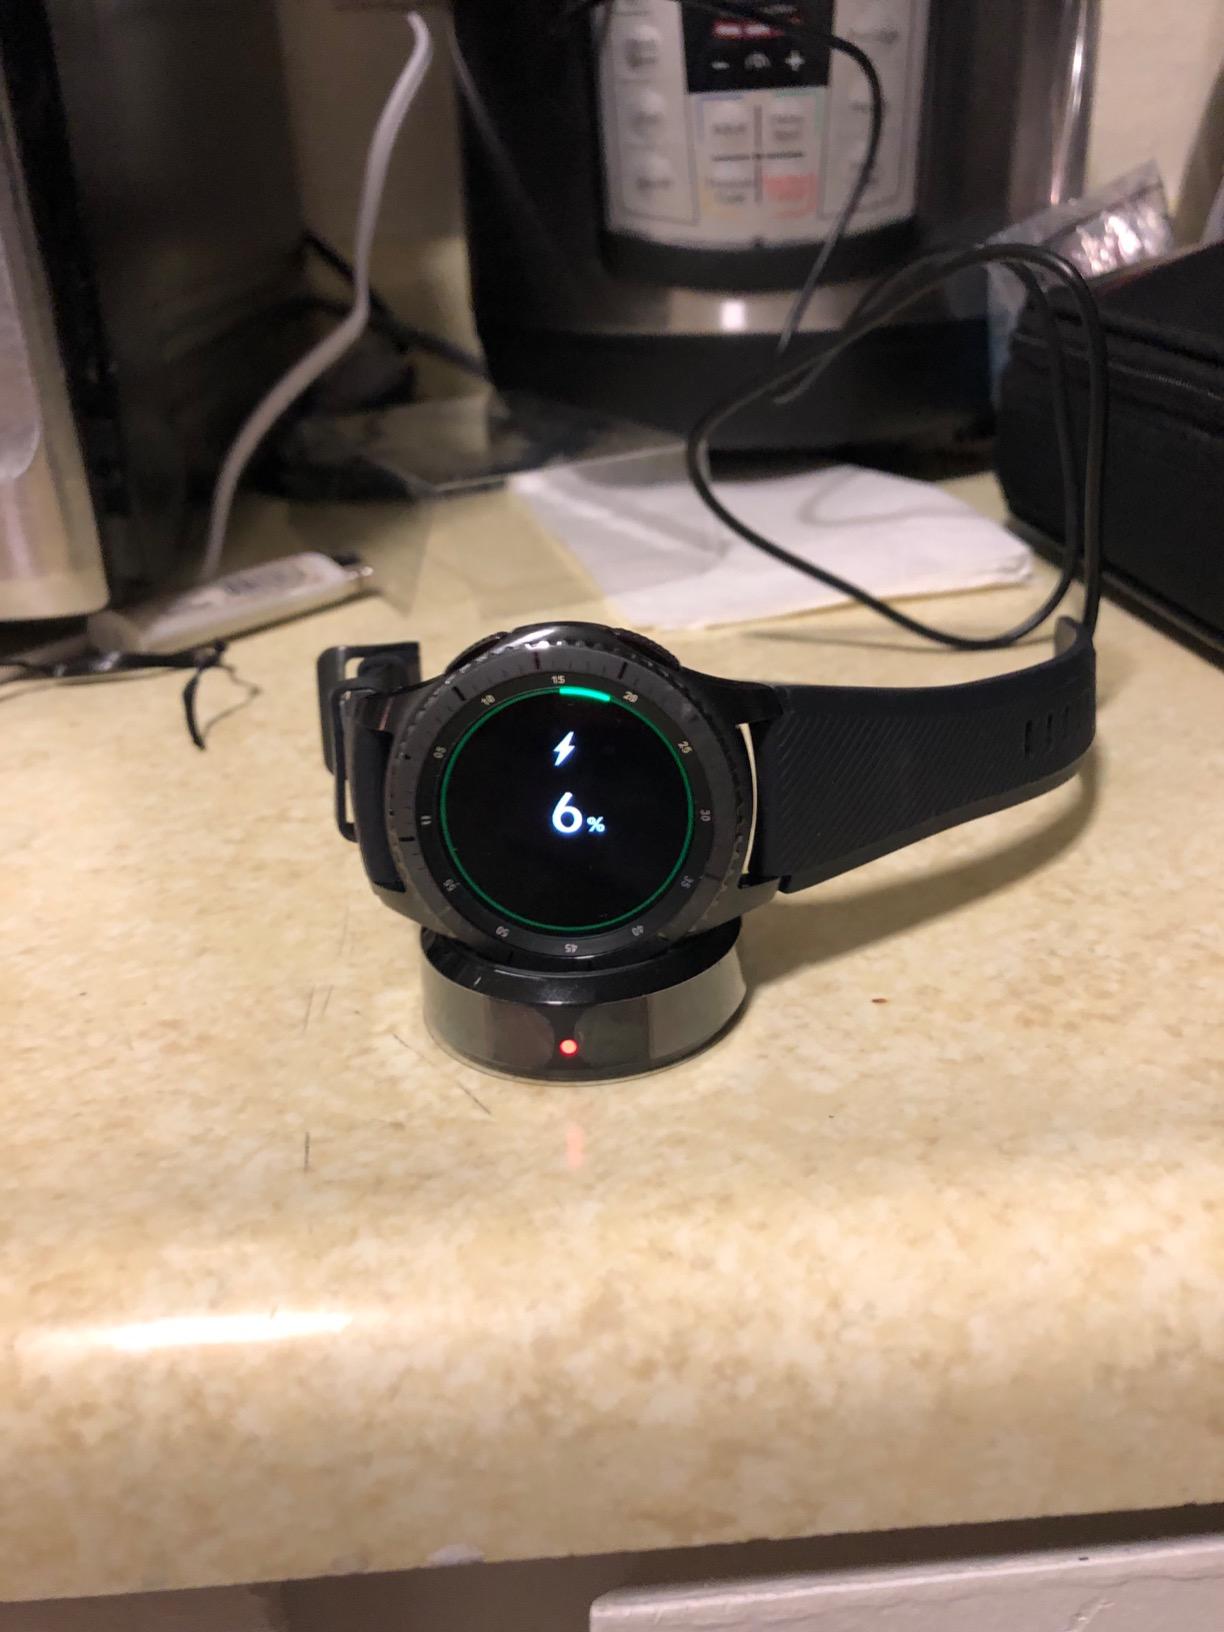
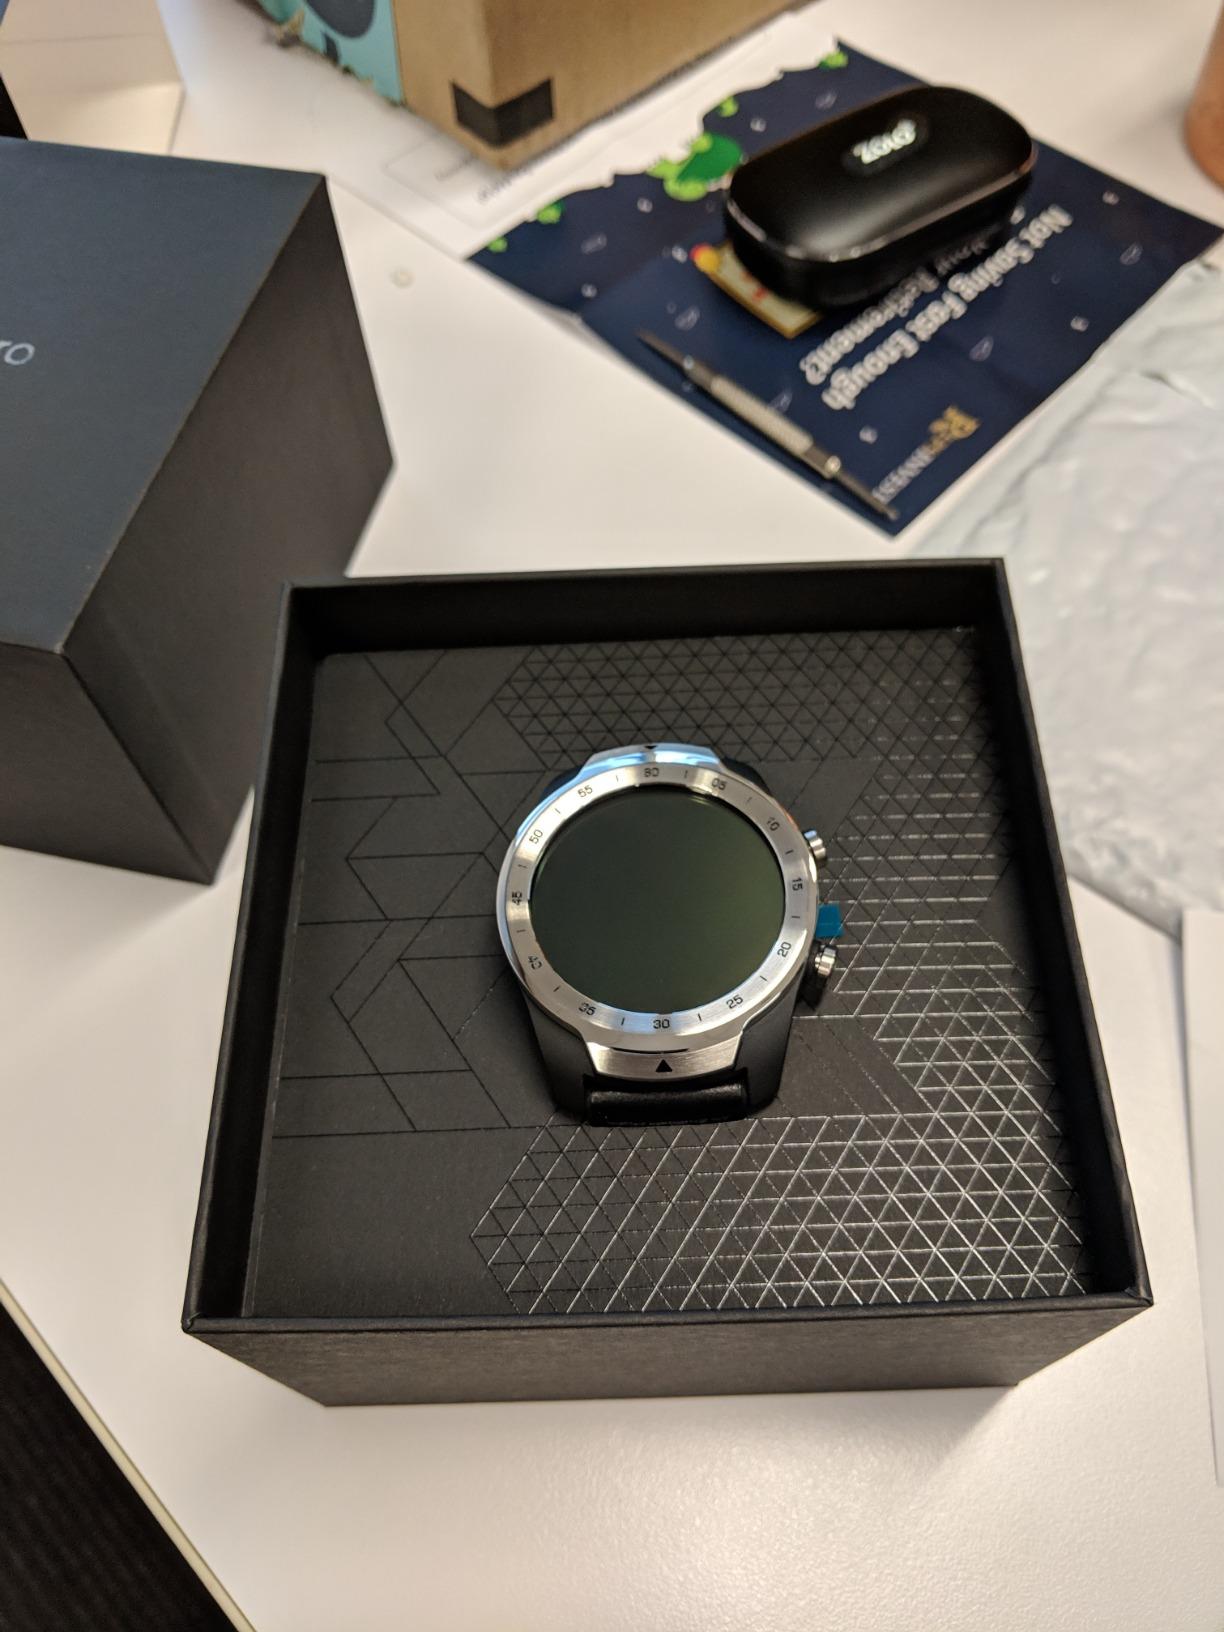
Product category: smartwatch
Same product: no